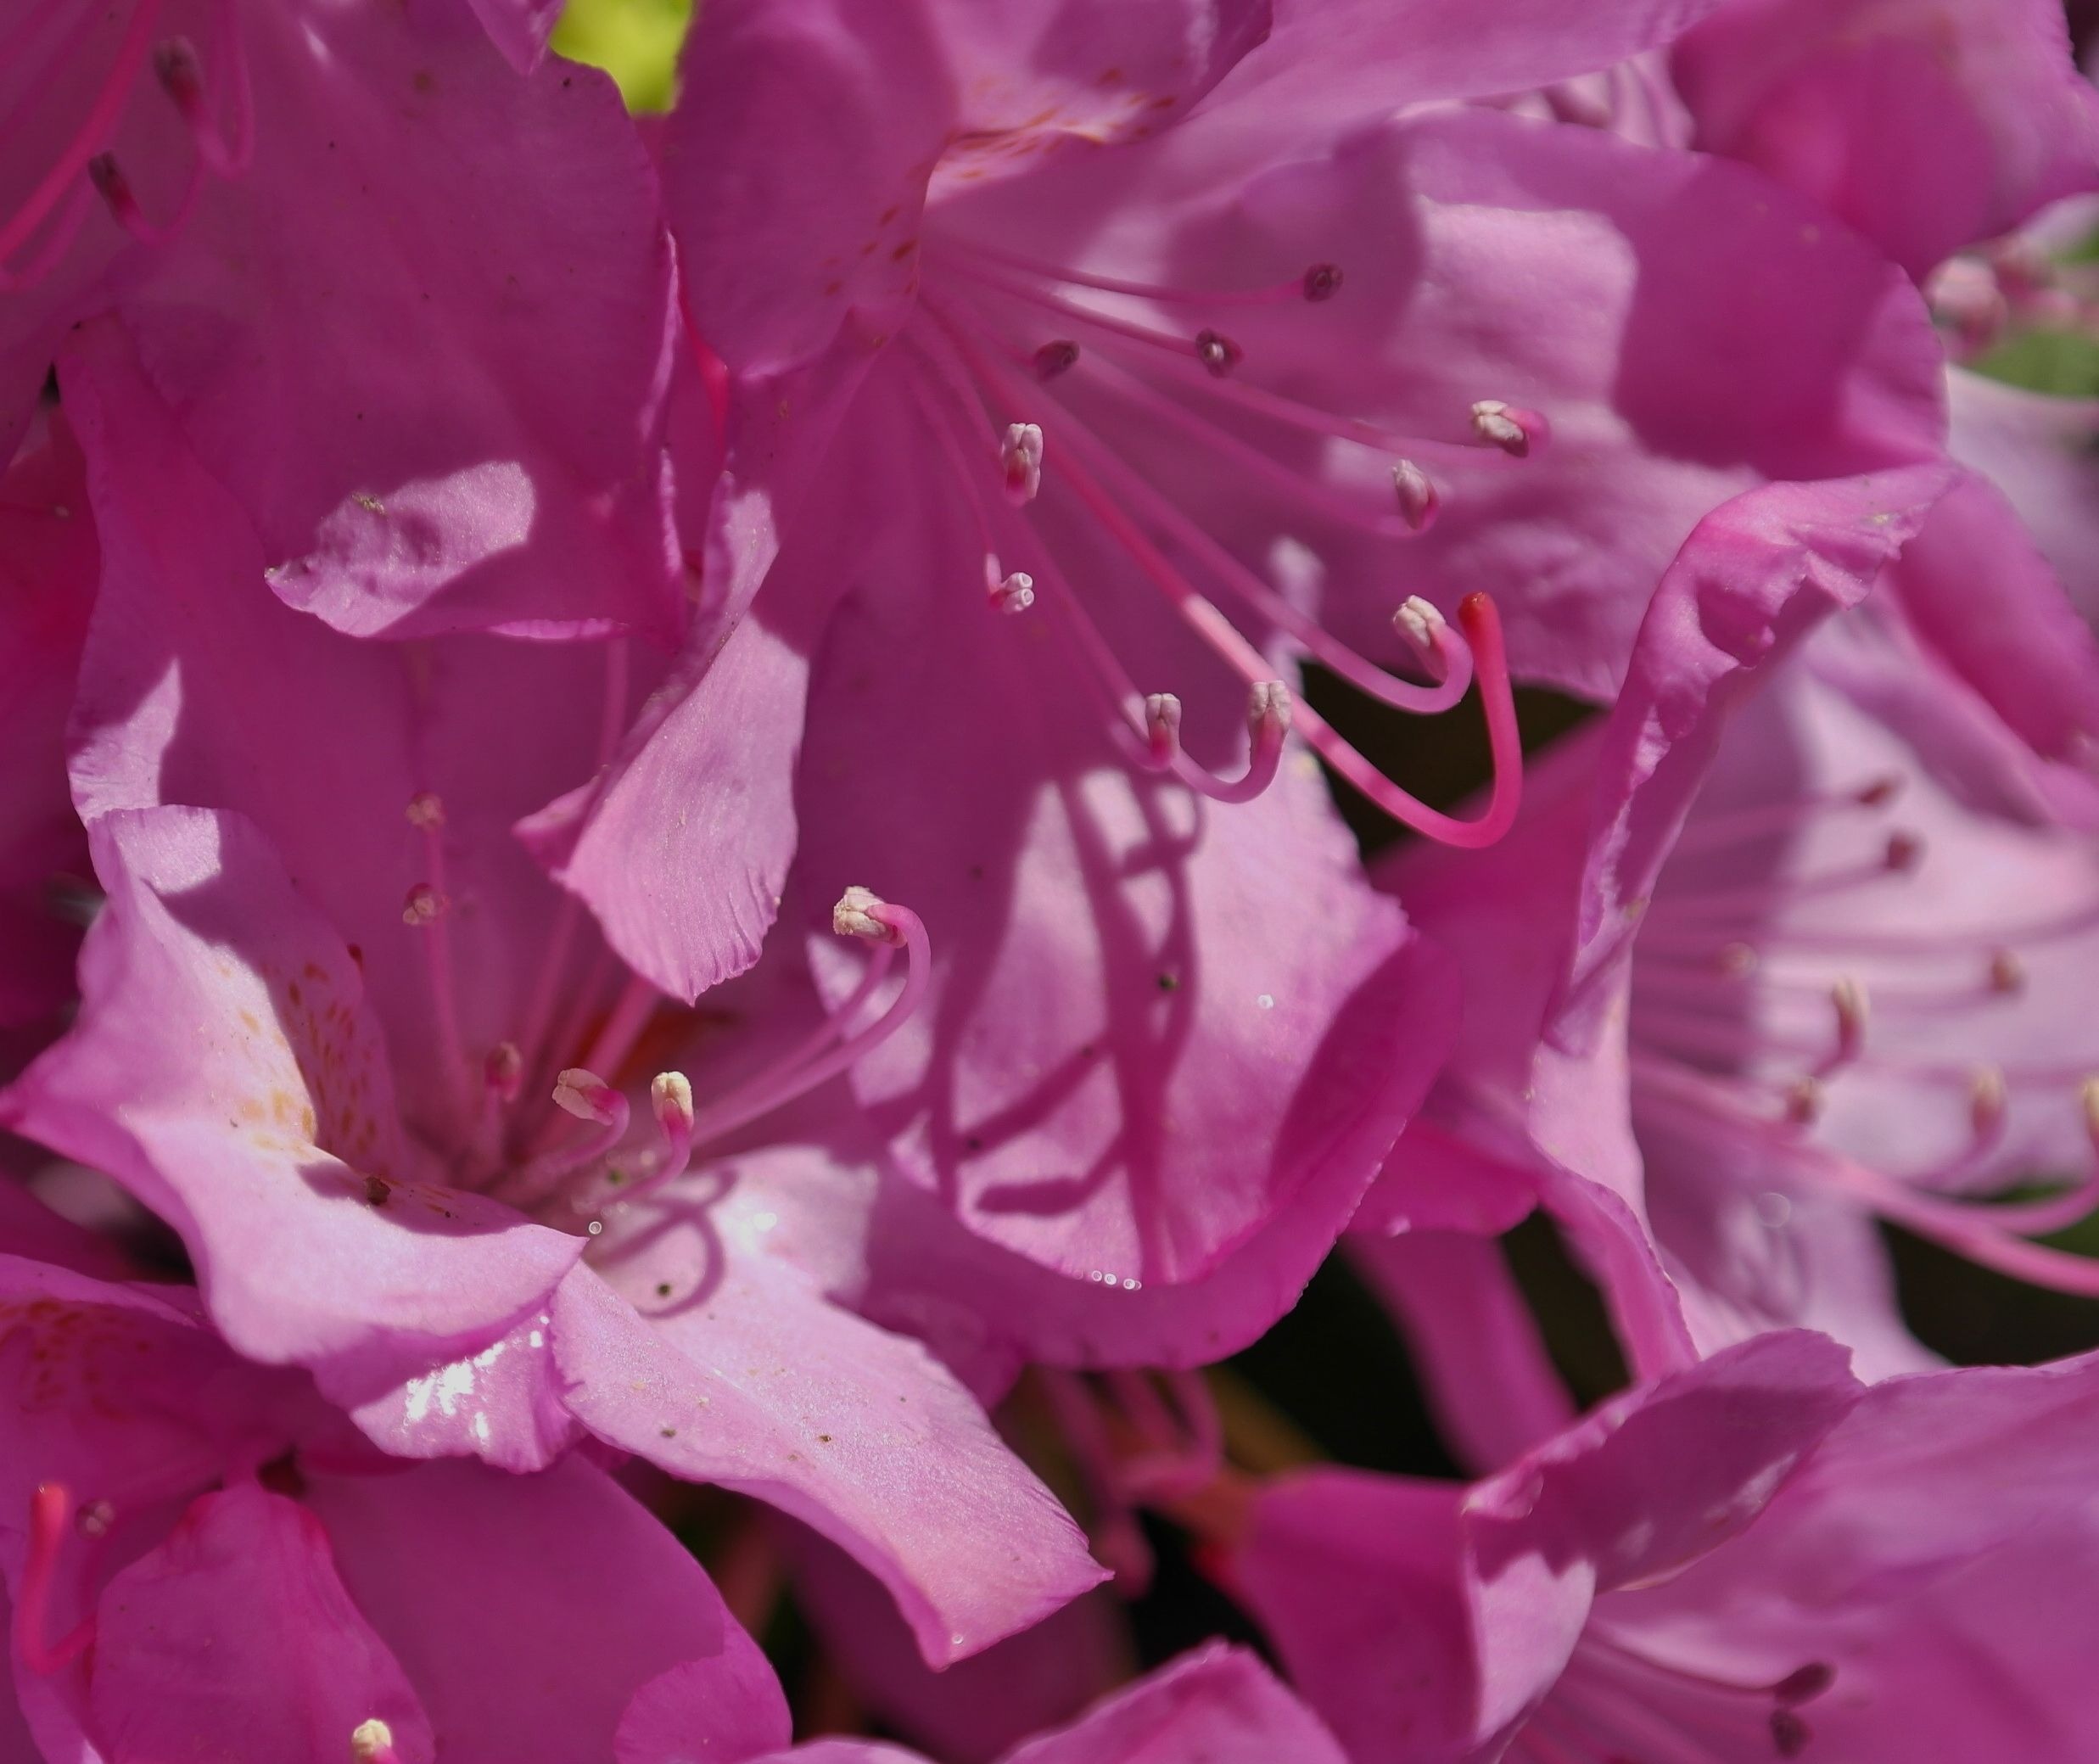
nature, branch, blossom, plant, leaf, flower, petal, bloom, spring, pink, flora, shrub, rhododendron, azalea, macro photography, flowering plant, woody plant, land plant